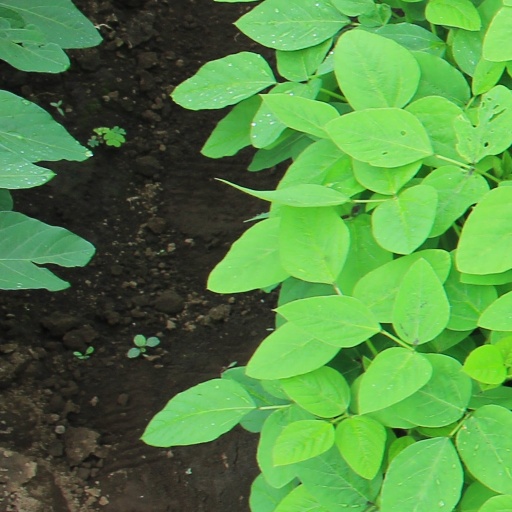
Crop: soybean